Maryborough, Queensland

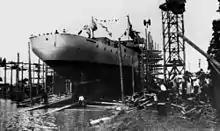
Ship building along the Mary River

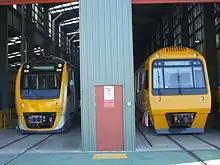
A new train for Brisbane's suburban network sits next to an older refurbished unit at Downer Rail's facility in Maryborough

On Sunday 18 September 1864, a Wesleyan Methodist Church opened on a site on the eastern corner of Adelaide Street and Alice Street. It was a timber building in the Gothic style, capable of seating 200 people on open benches. The architect was Reverend Thomas Holme and the builders were Messrs Hart and Marshall. Prior to the opening of the church, Wesleyan services were initially held in a store in Adelaide Street and then in the Maryborough School of Arts. By August 1882, the church building had become too small and started to show signs of decay, so the southern corner of Adelaide and Alice Street (that is, on the same side of Adelaide Street) was purchased to construct the new church. In February 1883, the site of the 1864 church was offered for sale, as the 1864 church was to be relocated to the rear of the new church to be used as a Sunday school hall. The foundation stone for the new church was laid on Tuesday 27 February 1883, and the British ensign was waved from the finial of the new church's spire on Friday 22 June 1883 to signify the completion of the highest point of the building. On Sunday 16 December 1883, the new brick church was officially opened and consecrated, as part of a program of church services, public lectures, tea-meetings, and concerts to celebrate the occasion. The church participated in the 1977 amalgamation that created Uniting Church in Australia. It was demolished some time after 1982.